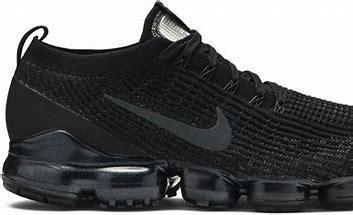
Brand: Nike
Model: Air Vapormax 2023 Flyknit